Glösa

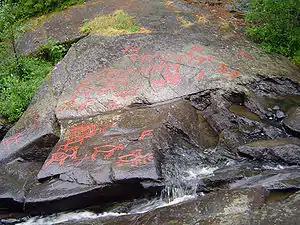
Petroglyphs in Glösa, Alsen, Sweden

Glösa is a locality in Alsen in the historical province Jämtland in the middle of Sweden. Glösa is situated in Krokom Municipality, 50 kilometres northwest of Östersund, the capital of Jämtland. Glösa is a village in an agricultural area and has a long history.